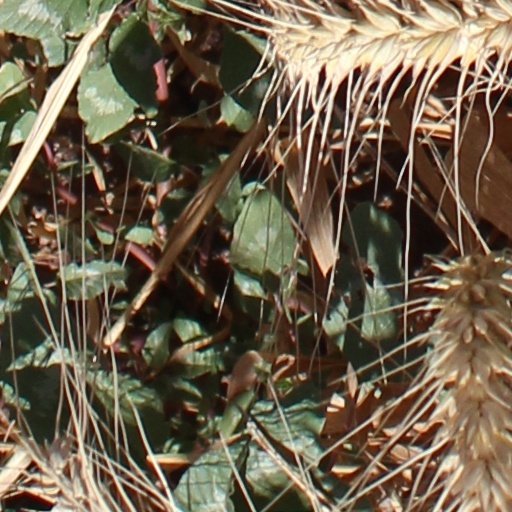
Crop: wheat